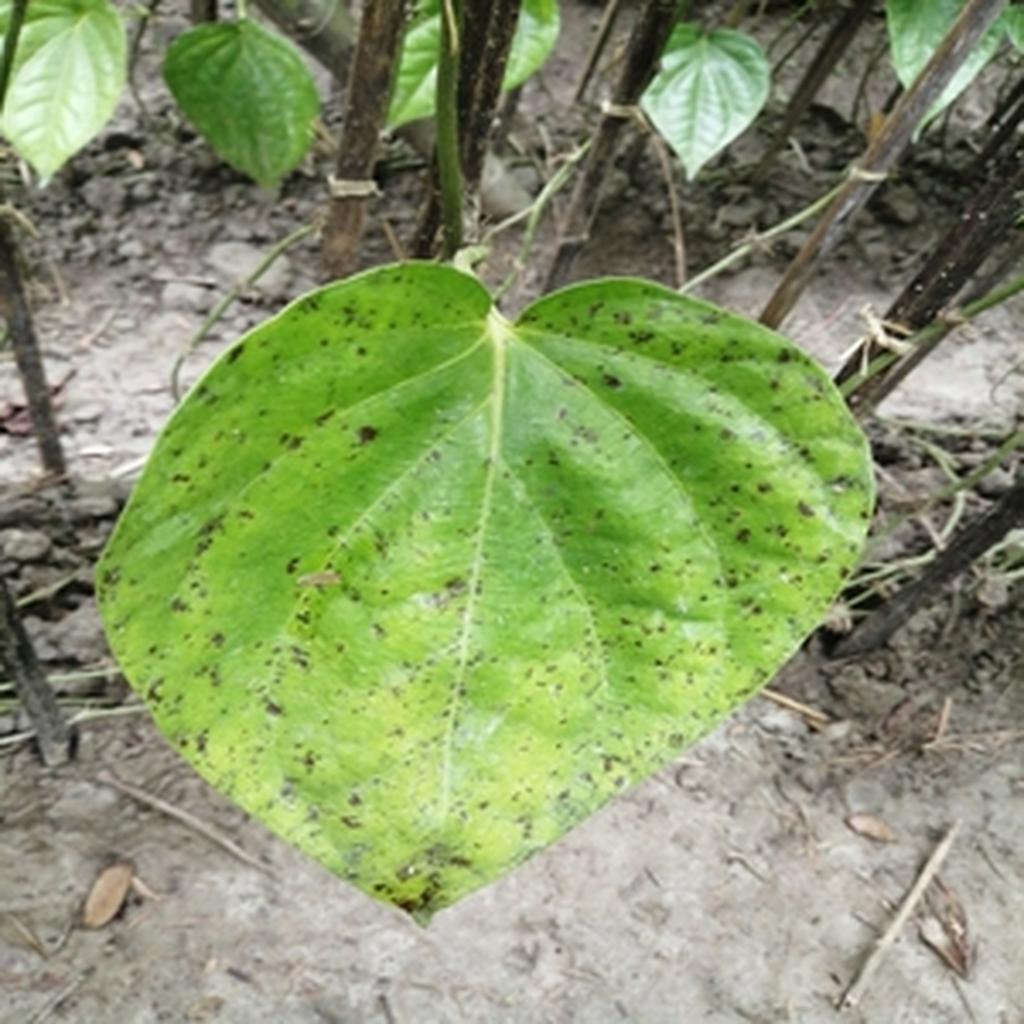
Label: Leaf_Spot